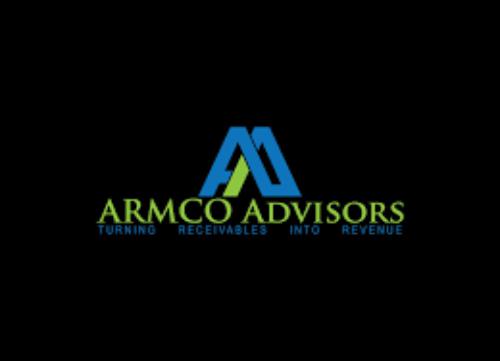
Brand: Armco
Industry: Others